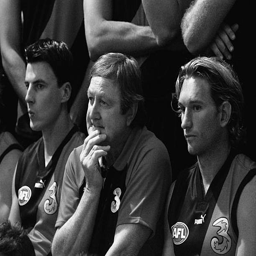
award nominee , coach and australian rules footballer look on during the photo shoot .